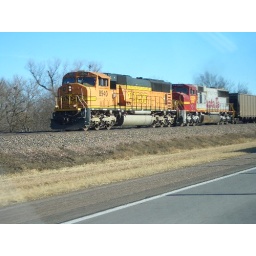
Two diesels pull a coal train alongside highway 2 in Nebraska.